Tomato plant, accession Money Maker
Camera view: vertical (180 deg); turntable rotation: 300 degrees
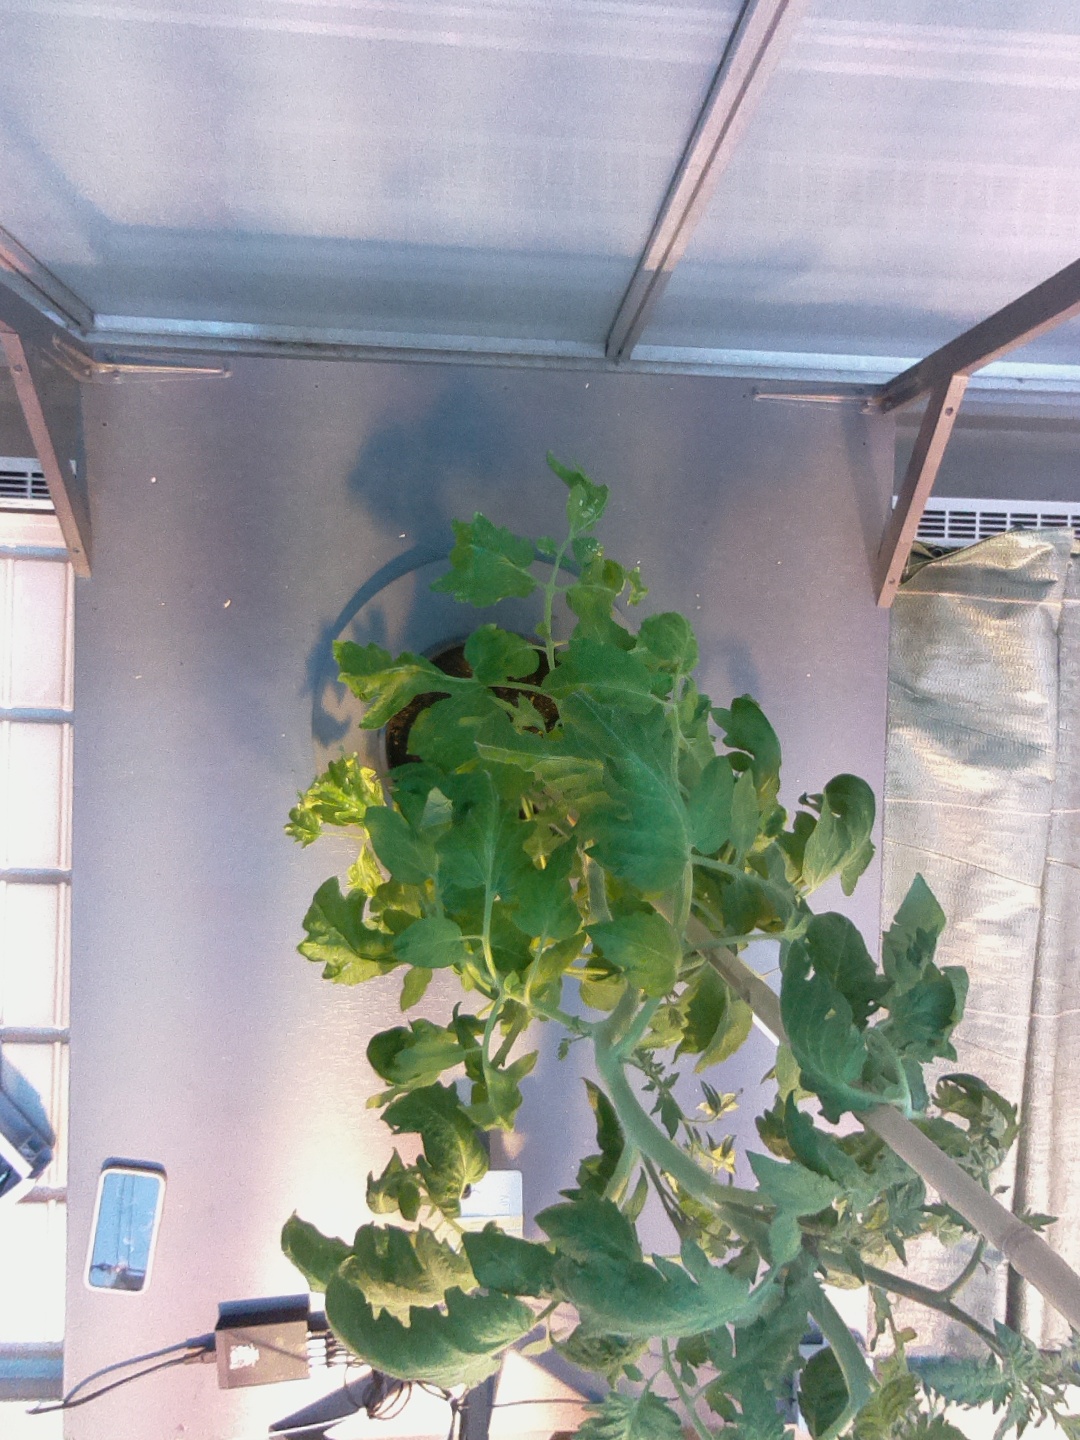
BBCH growth stage 68: Full flowering, 80%-90% of flowers open, more petals falling